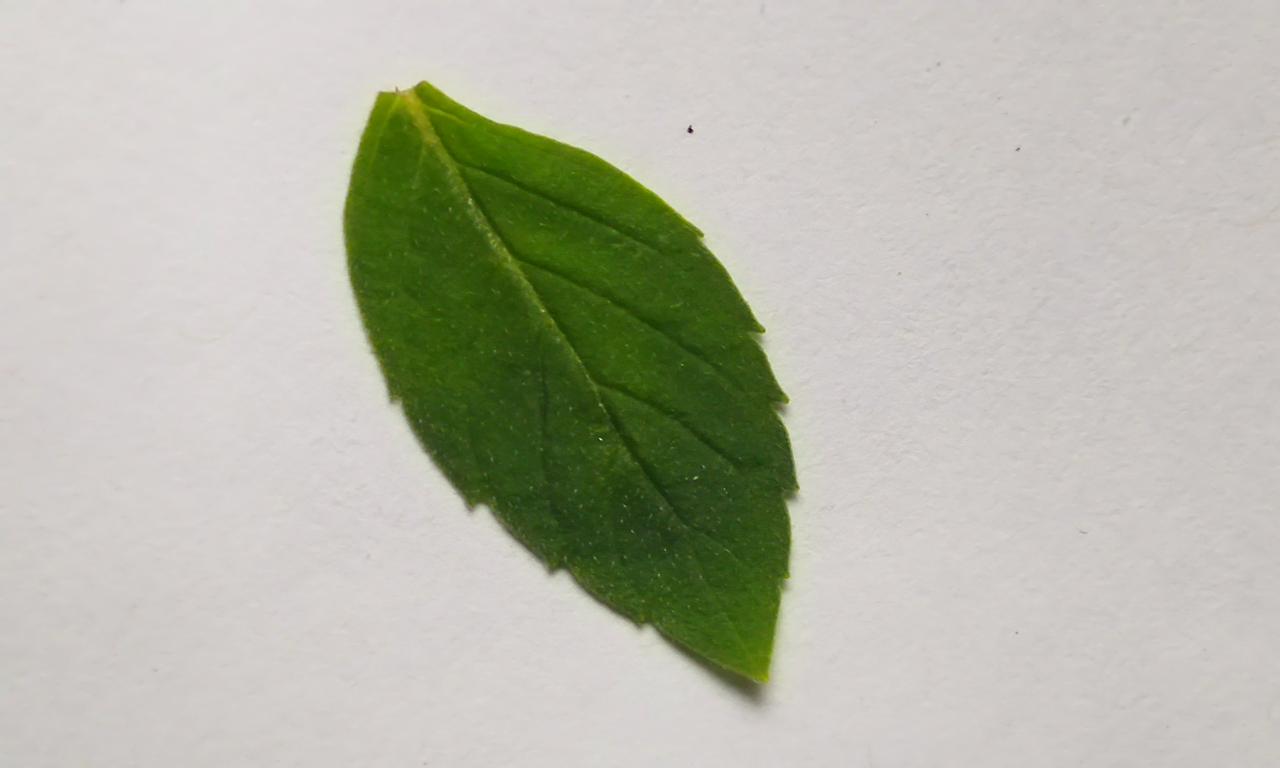
Label: Fresh